Data General Walkabout

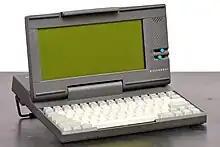
First generation Walkabout

The Walkabout is a family of notebook-sized laptops introduced by Data General in 1989 and discontinued in 1993. The first entry in the line, simply named the Walkabout, was a battery-powered portable terminal capable of emulating multiple protocols; as well, it contains a rudimentary word processor, an autodialer utility for placing phone calls, and a real-time clock display and timer application for setting reminders. The successor to the first model, the Walkabout/SX, released in 1990, was an architectural redesign allowing the laptop to be used as a general-purpose IBM PC compatible. The penultimate entry, the Walkabout/320, increased its predecessor's i386SX processor clock speed from 16 MHz to 20 MHz, while the last entry in the line, the Walkabout/386SL, replaced the processor with Intel's portable-centric i386SL processor clocked at 25 MHz.